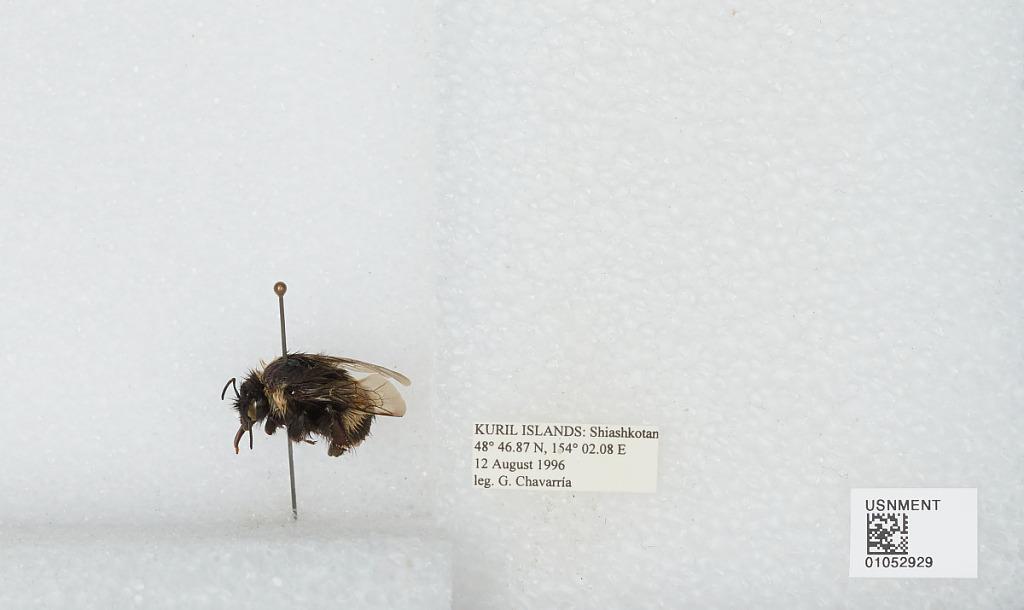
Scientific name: Bombus sp.
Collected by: G. Chavarria
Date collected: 1996-8-12
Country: Russia
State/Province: Sakhalin
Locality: Kuril Islands, Shiashkotan Island
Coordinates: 48.7811, 154.035